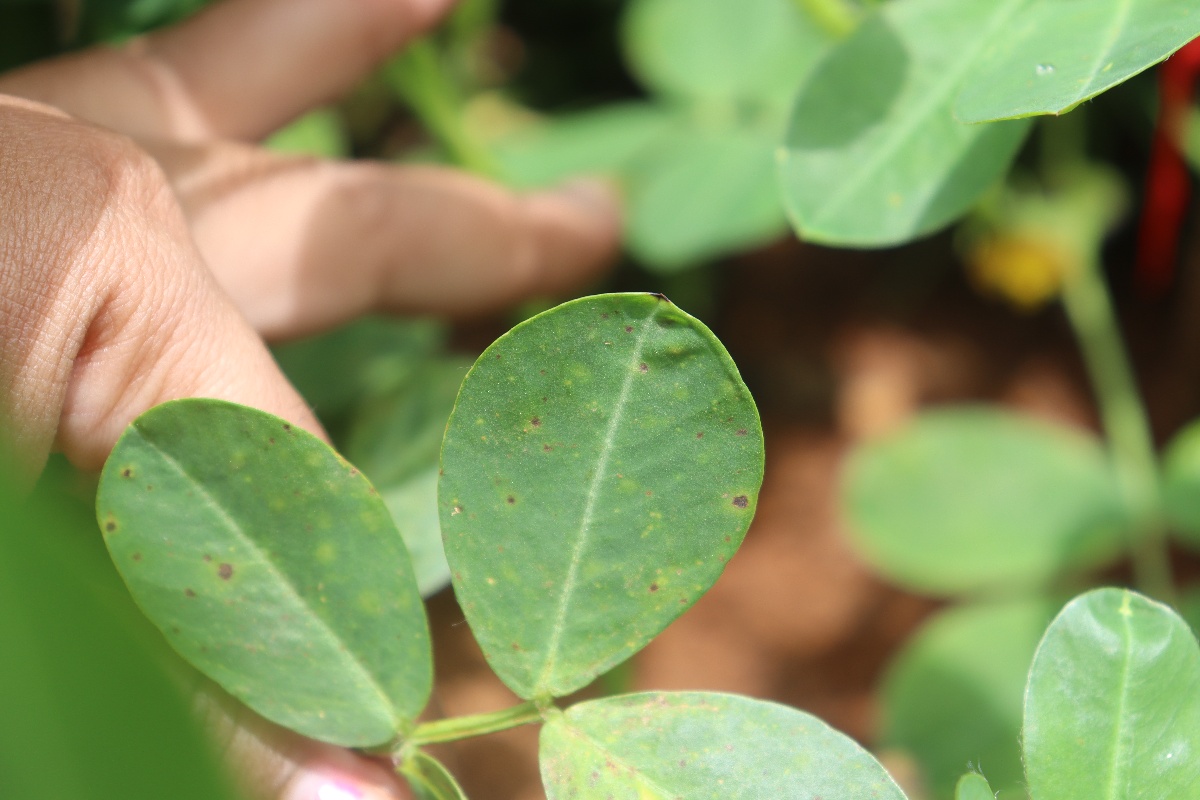
Label: early_leaf_spot